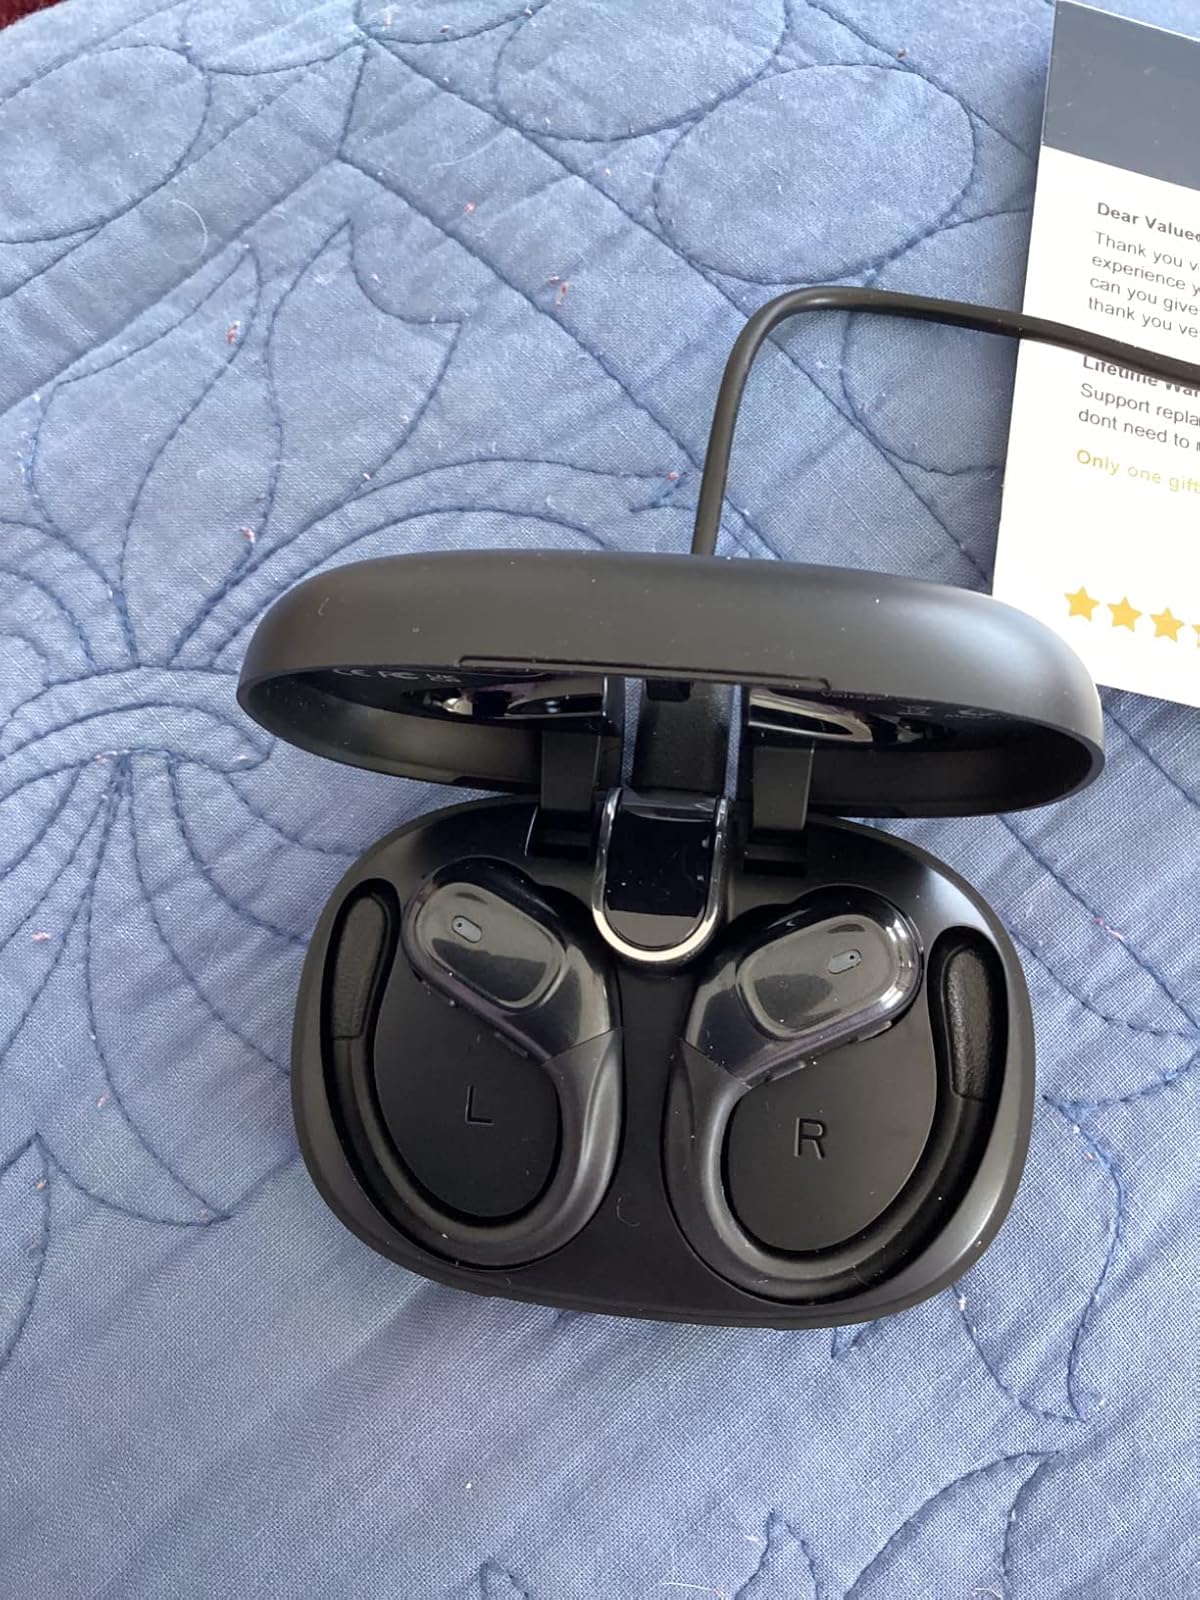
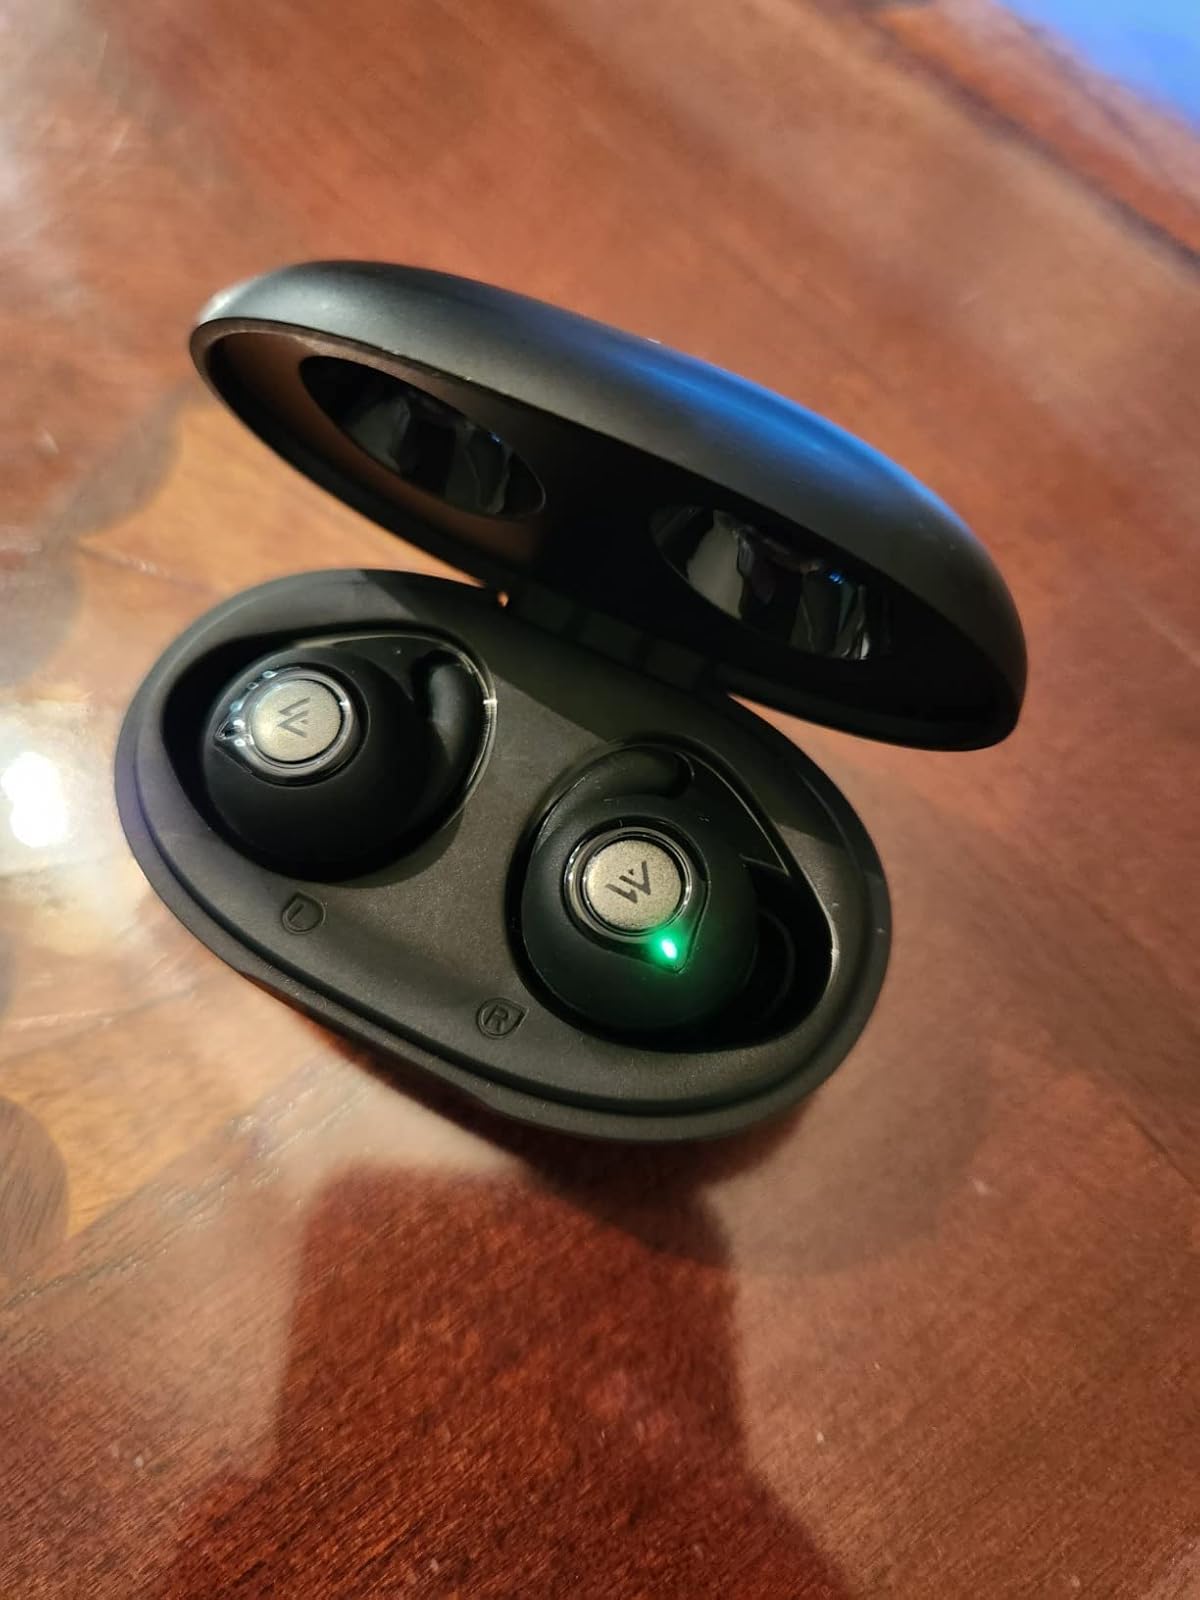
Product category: earbuds
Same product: no